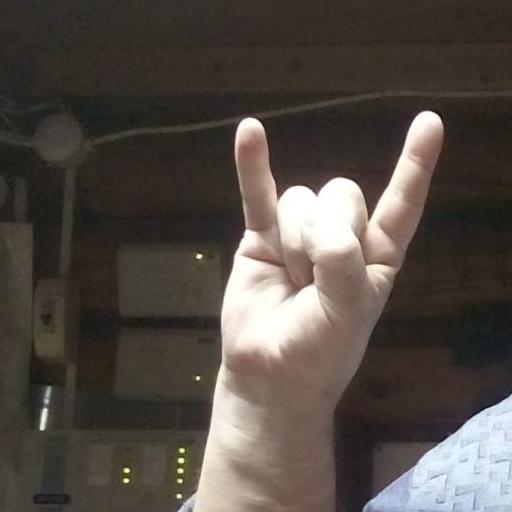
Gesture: rock